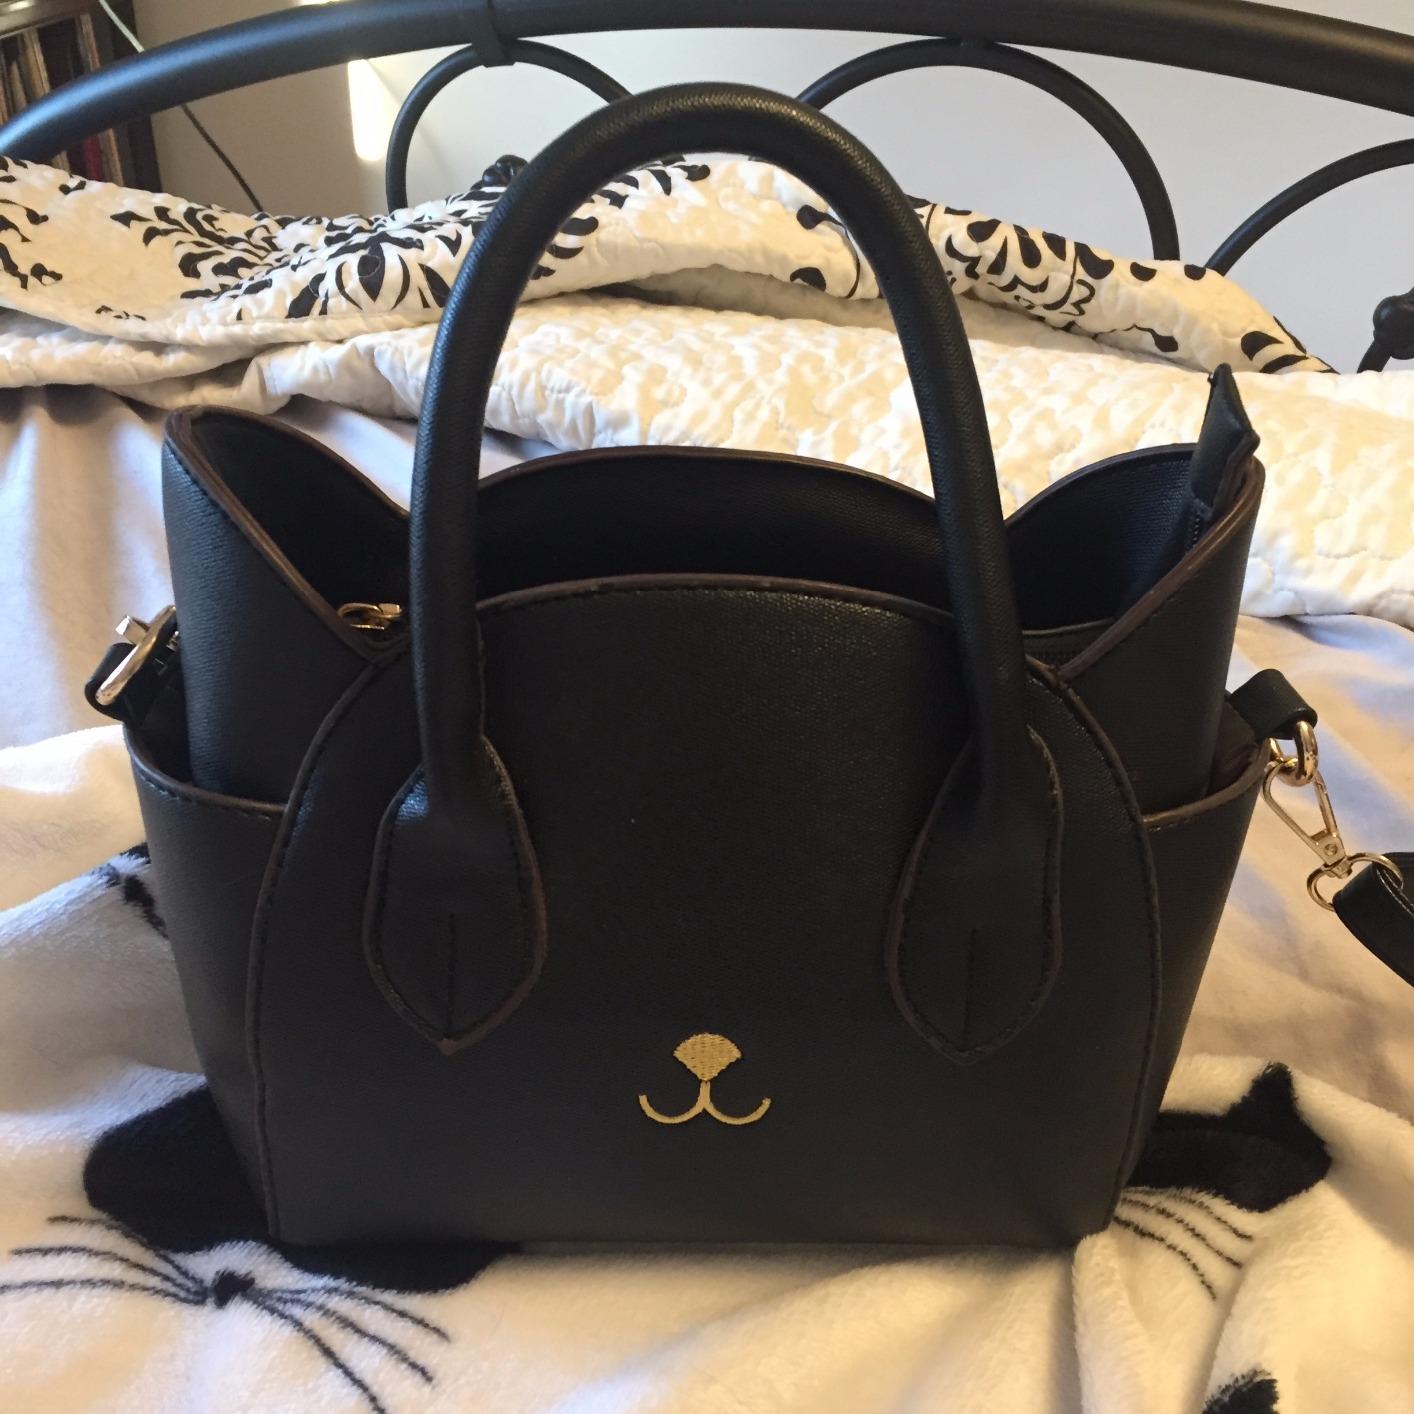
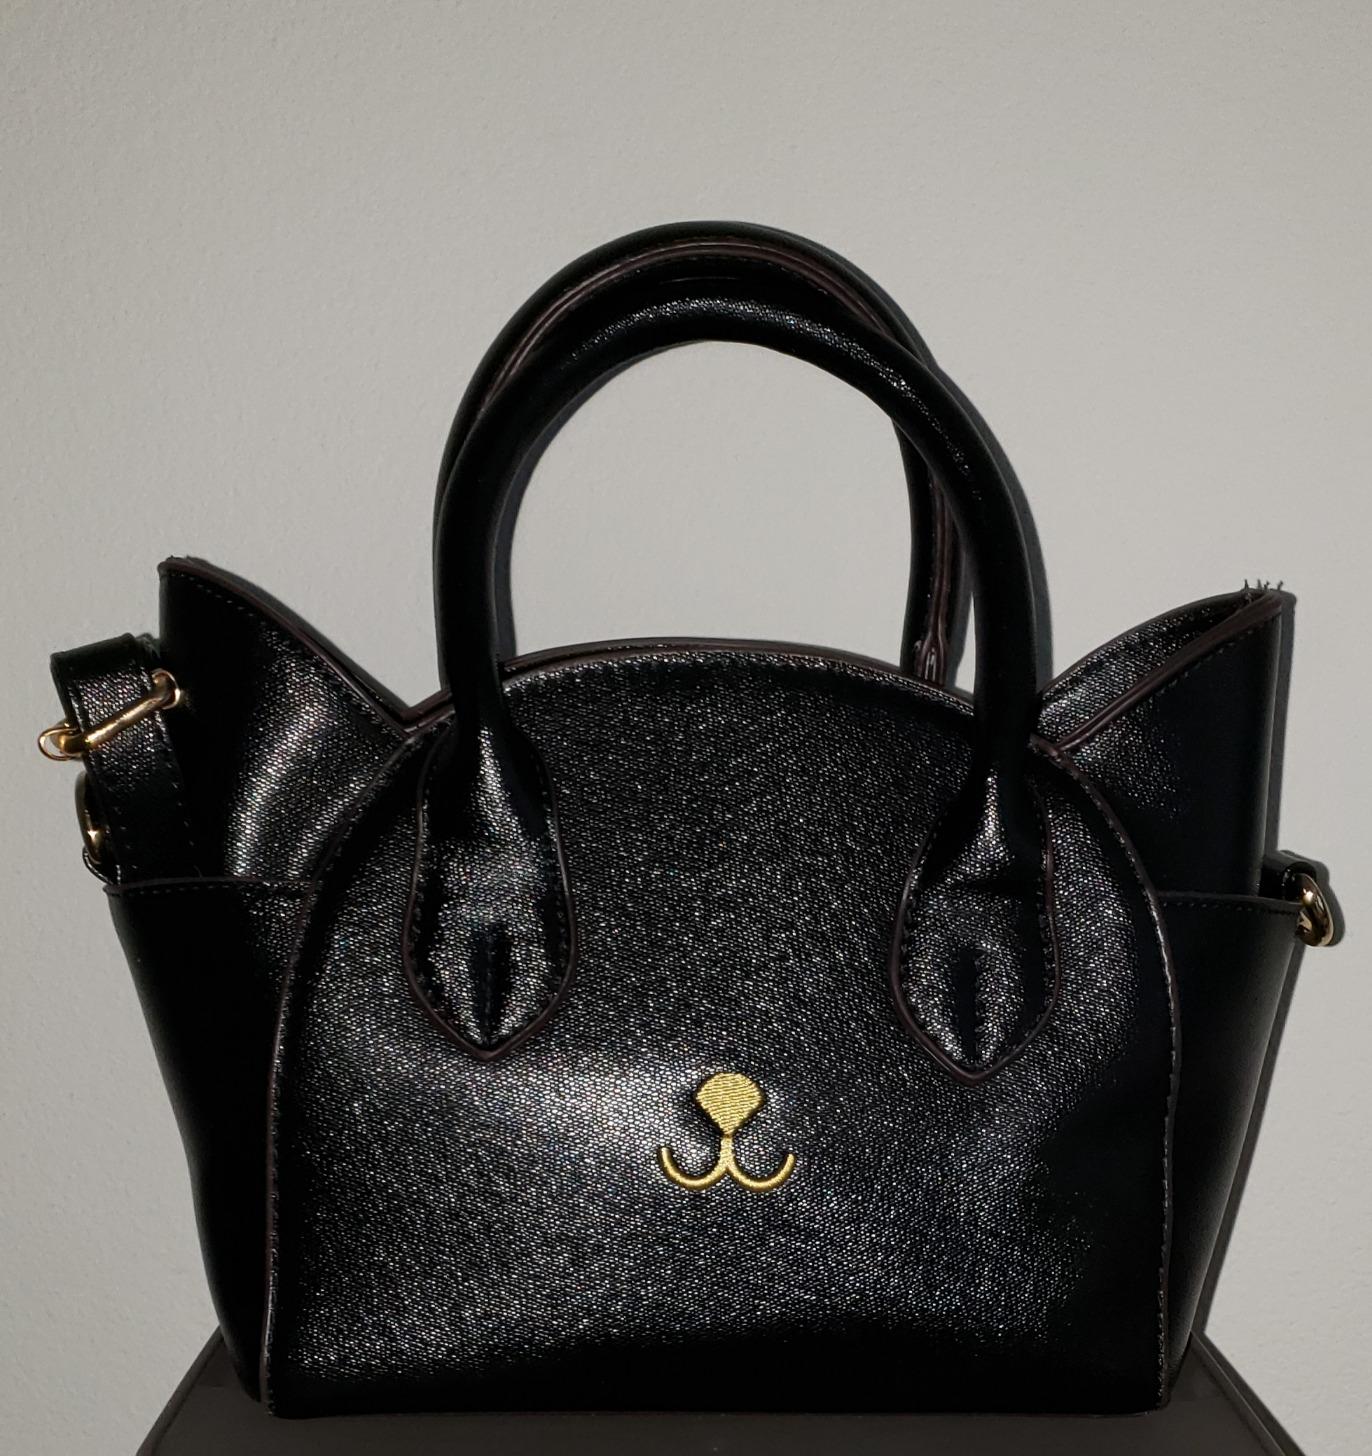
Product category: accessories_handbag
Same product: yes